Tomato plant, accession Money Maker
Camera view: tilt-top (135 deg); turntable rotation: 300 degrees
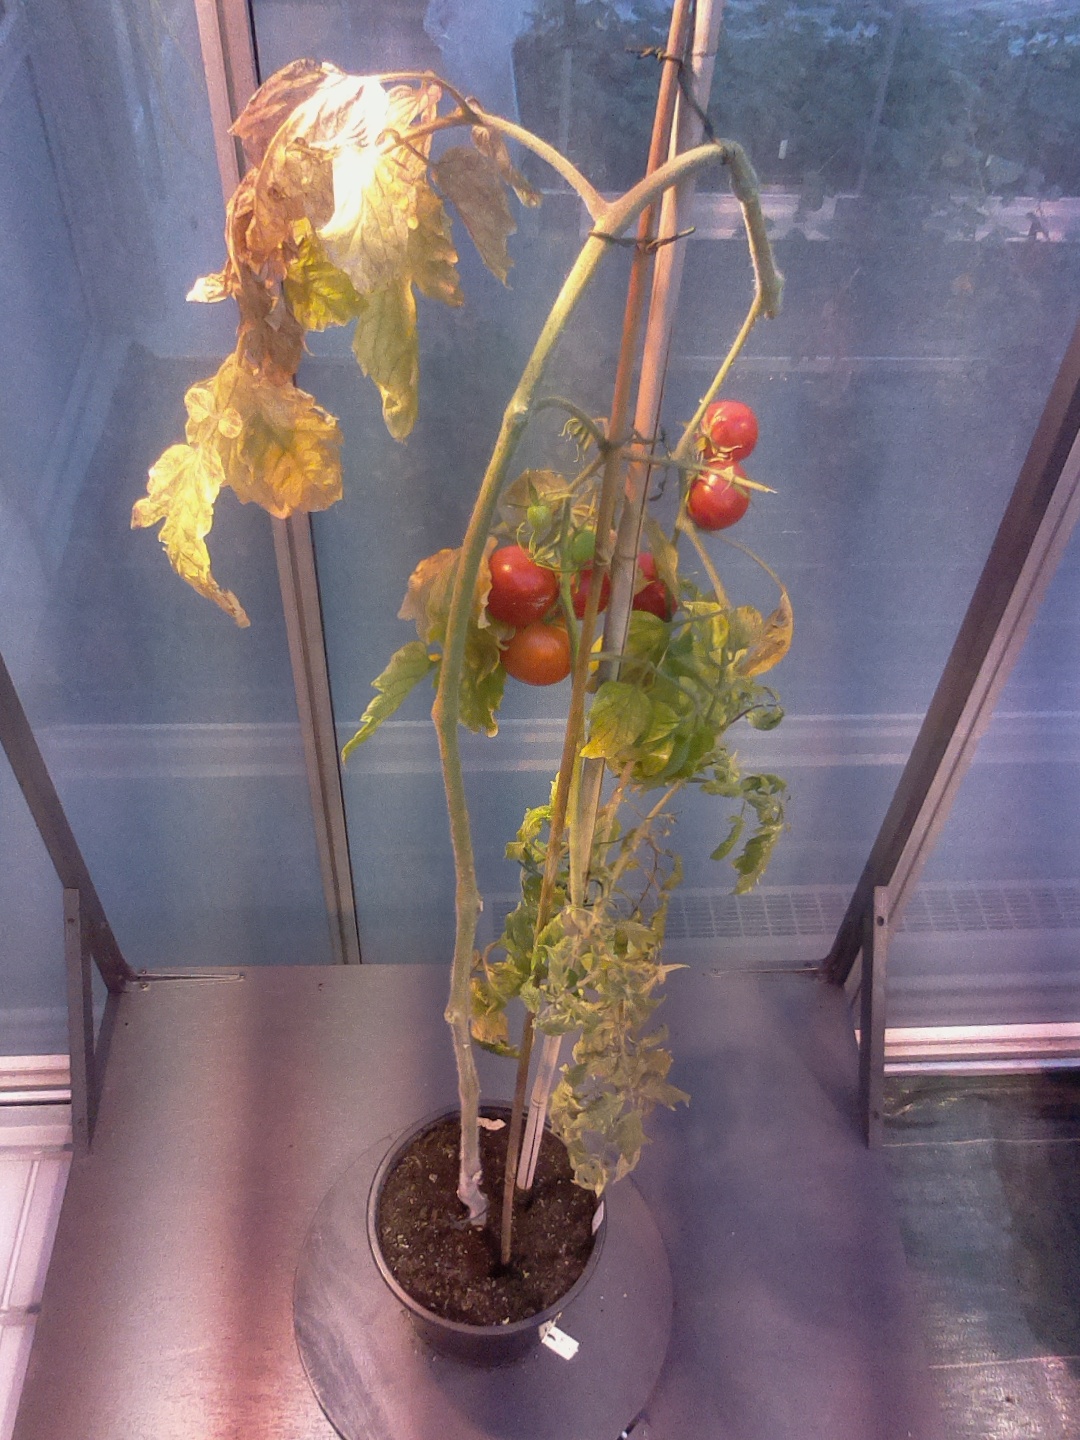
BBCH growth stage 89: 90%-100% of fruits show typical fully ripe color